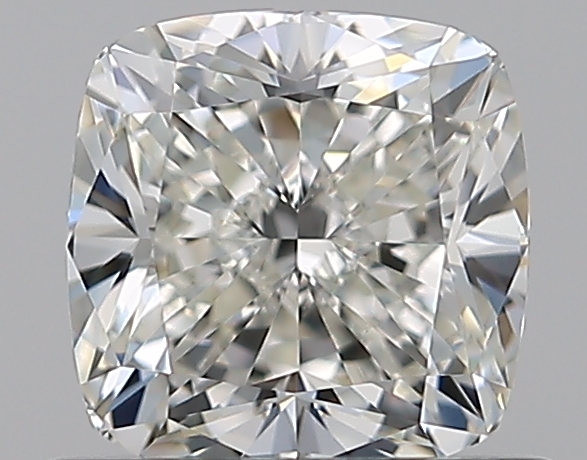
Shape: cushion
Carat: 0.9
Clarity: VVS2
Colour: J
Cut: EX
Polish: EX
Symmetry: VG
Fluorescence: N
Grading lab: GIA
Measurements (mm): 5.32 x 5.32 x 3.7